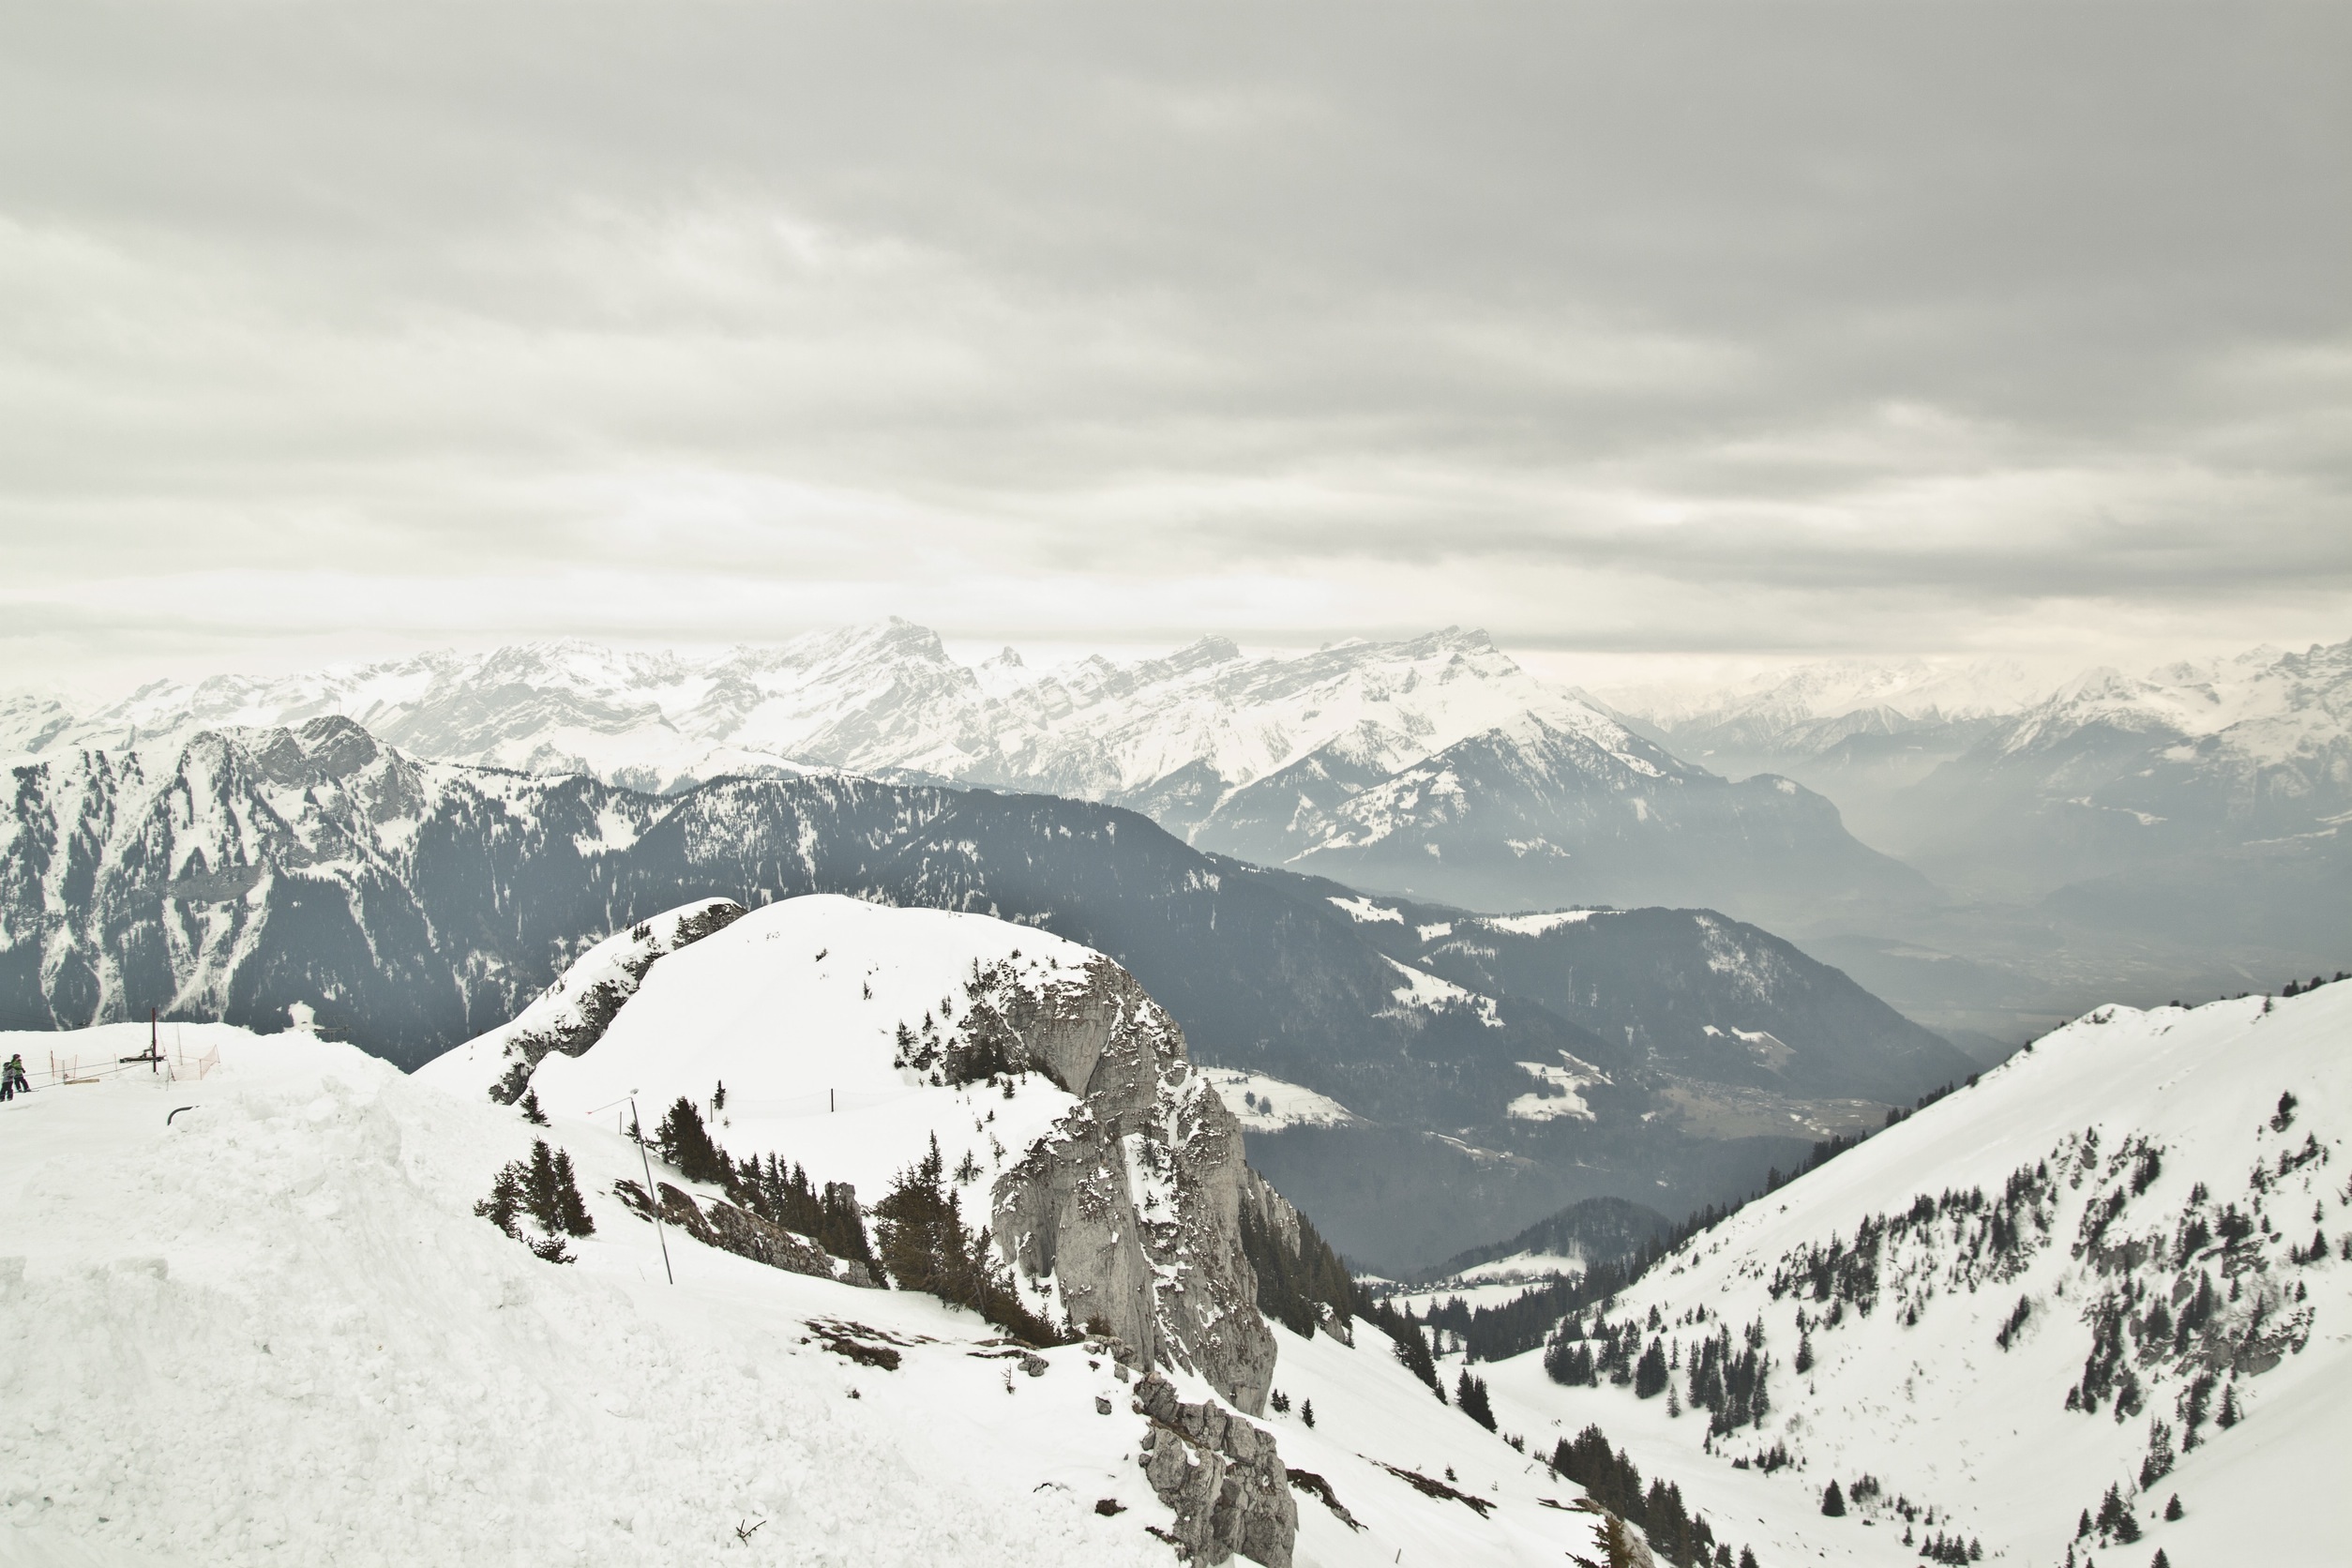
landscape, mountain, snow, winter, sky, cloudy, mountain range, weather, season, ridge, summit, winter sport, mountains, alps, cliffs, valleys, plateau, peaks, piste, landform, mountain pass, mountainous landforms, geological phenomenon